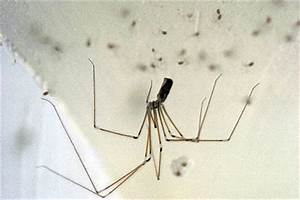
Label: ragno